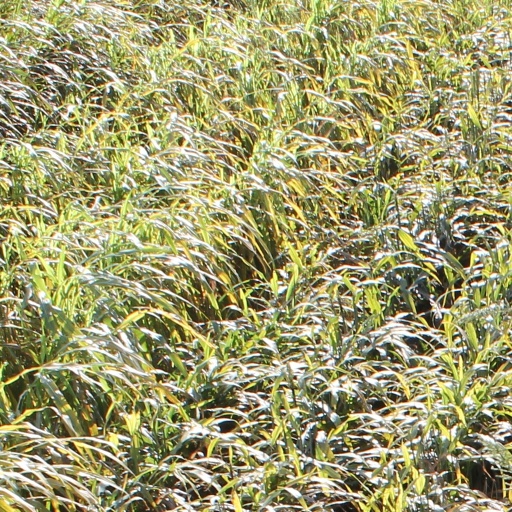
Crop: sorghum